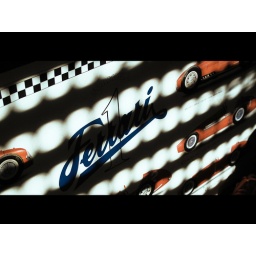
When I sleep at the house of my parents, in the old bedroom of my brother, these are the firsts things I see in the awakening.